Looped

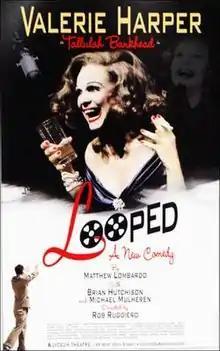
Promotional poster for Broadway

Looped is a play by Matthew Lombardo about an event surrounding actress Tallulah Bankhead. It had a Broadway run in 2010, after two previous productions in 2008 and 2009, all three of them featuring Valerie Harper.